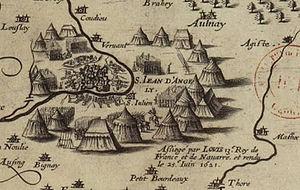
Siege_de_Saint_Jean_d_Angely_1621
Le siège de Saint-Jean-d'Angély fut un blocus militaire, réalisé par le roi Louis XIII, en 1621, contre le bastion protestant de Saint-Jean-d'Angély commandé par Benjamin de Rohan baron de Soubise durant les rébellions huguenotes.